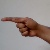
The image shows a hand gesture representing the letter 'G' in Indian Sign Language.